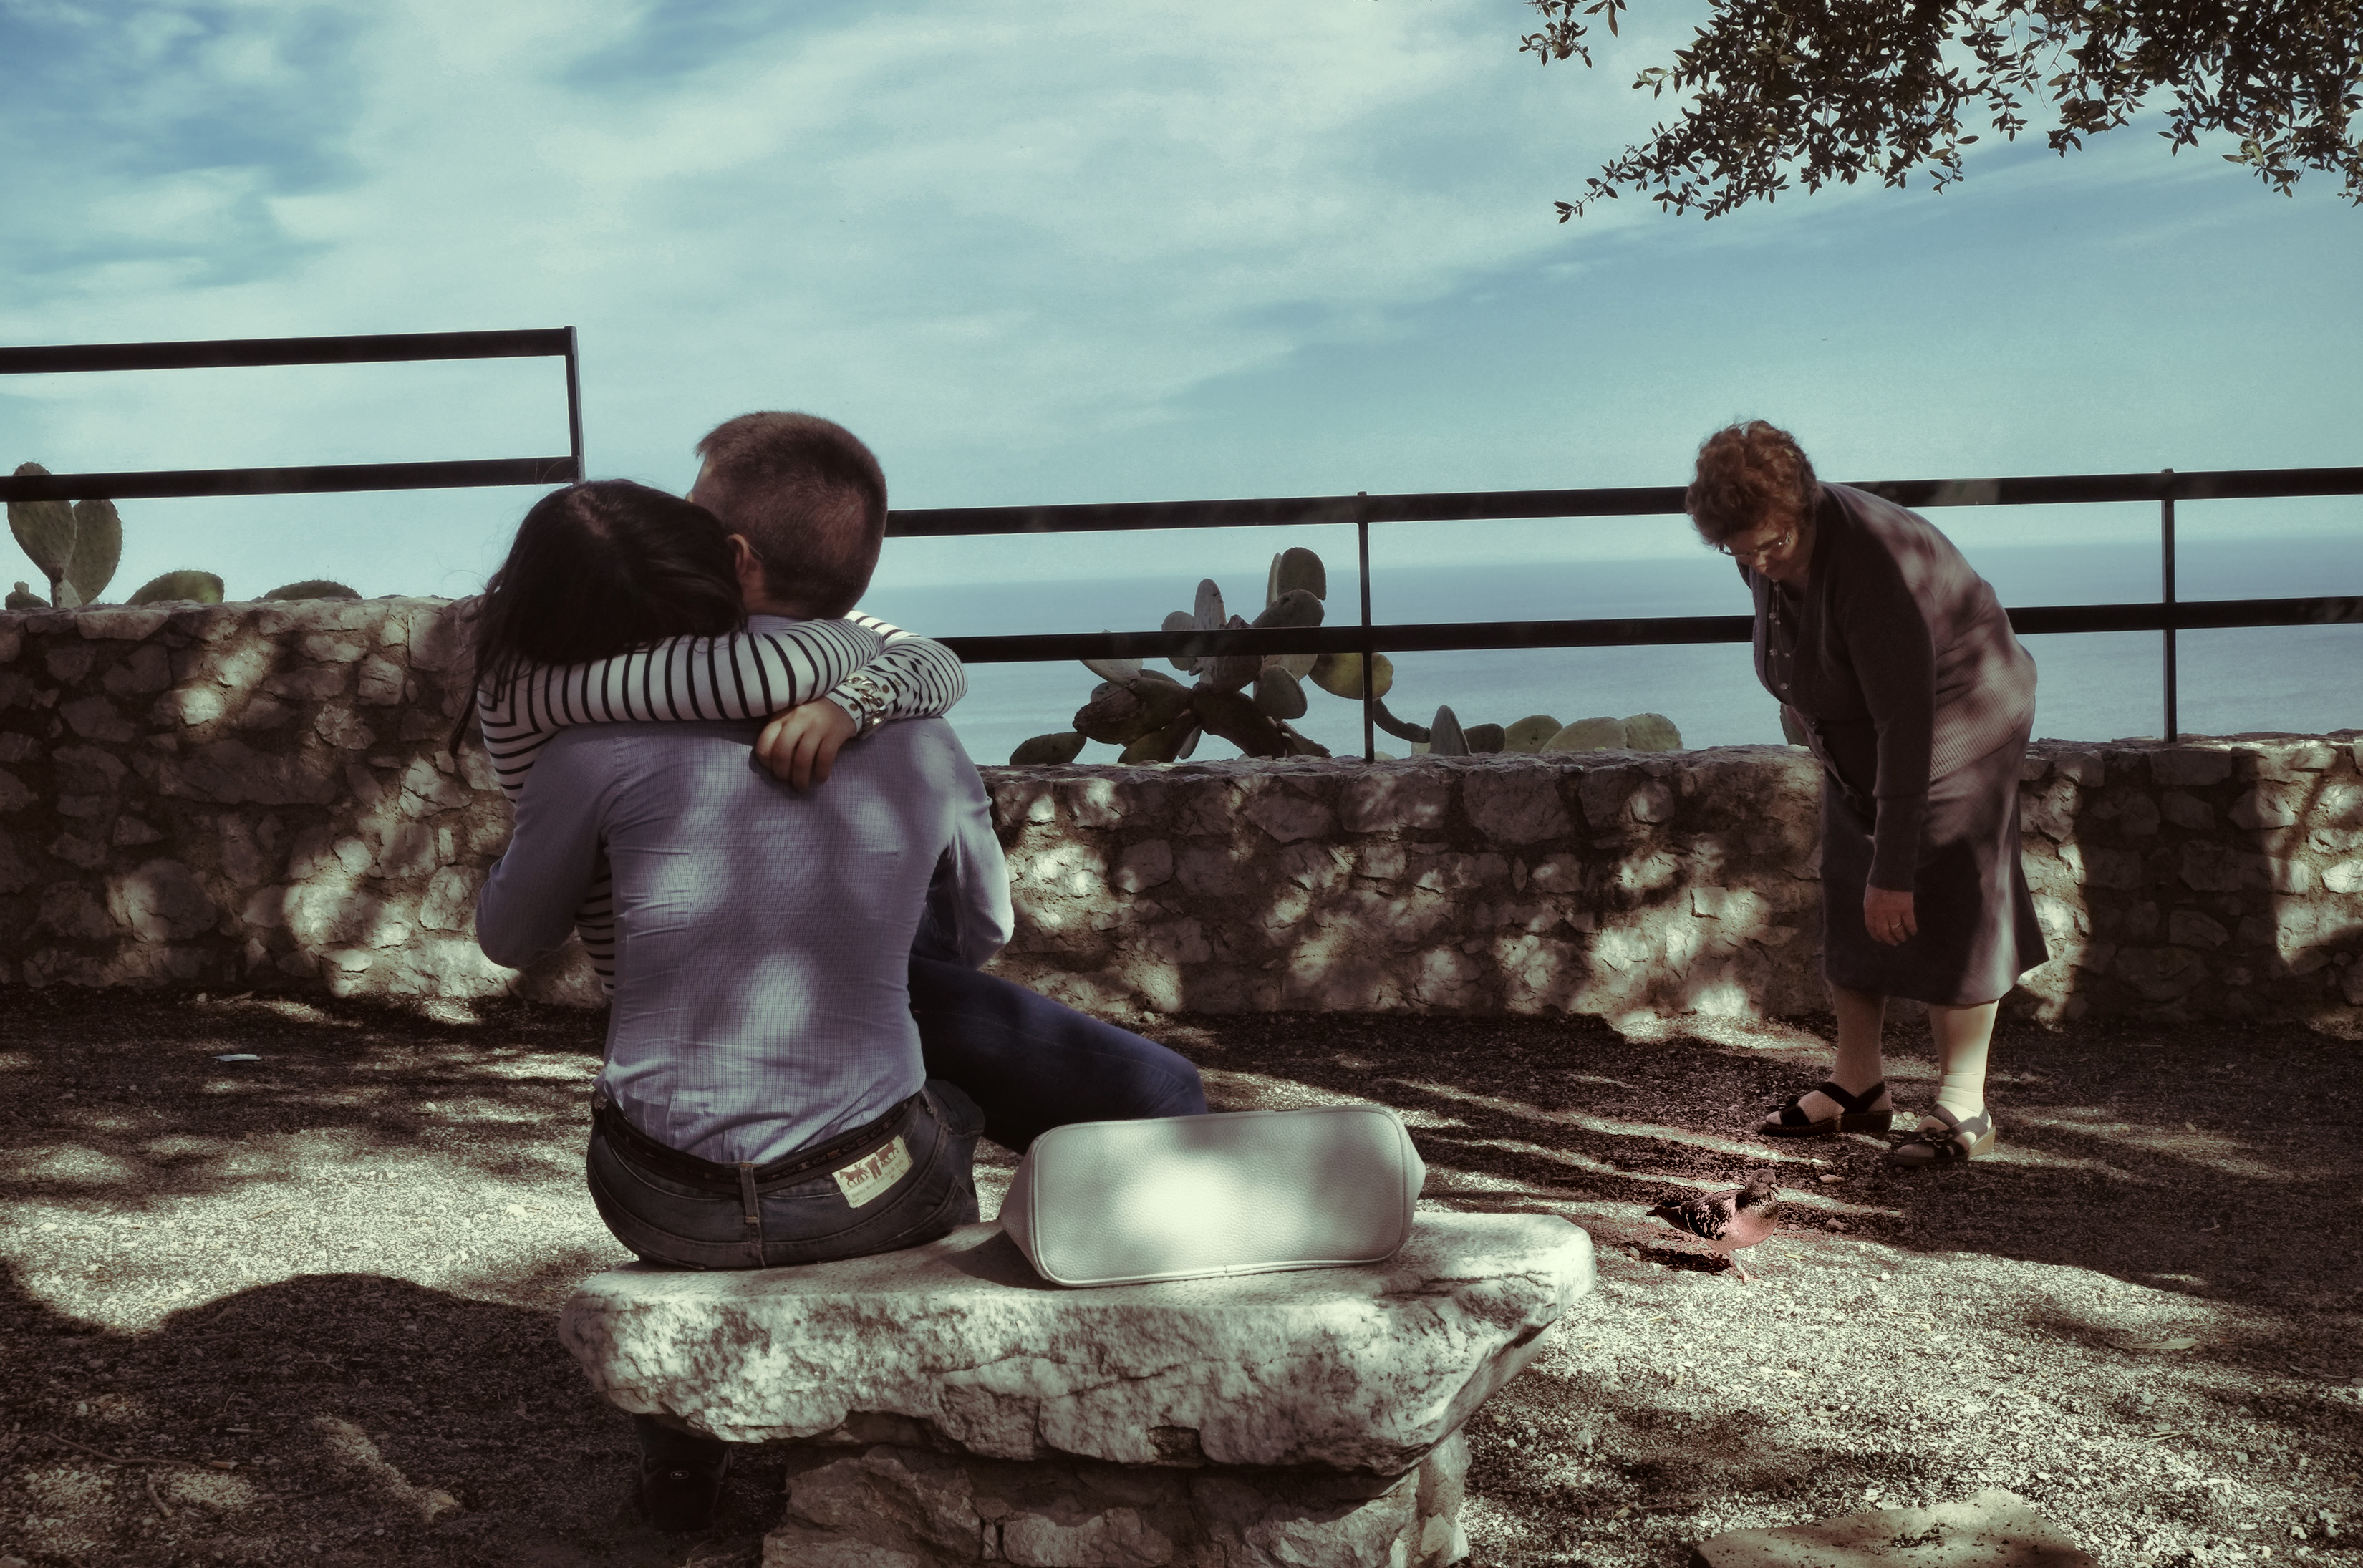
person, italy, photograph, image, fuji, sicily, taormina, screenshot, fujix, fujixe1, e1, human positions